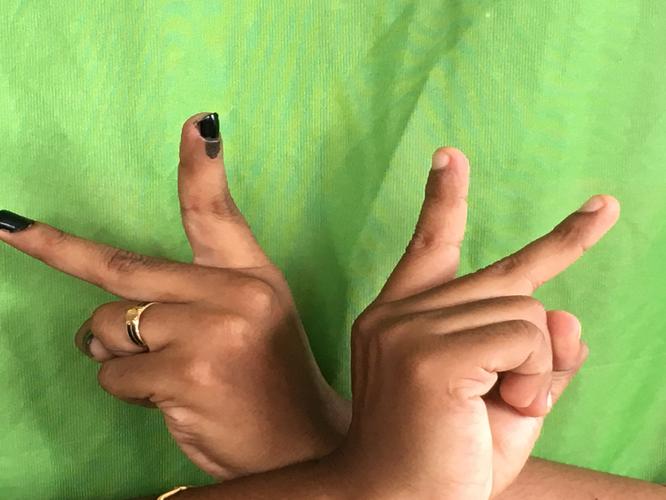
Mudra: Kartariswastika
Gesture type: double_hand